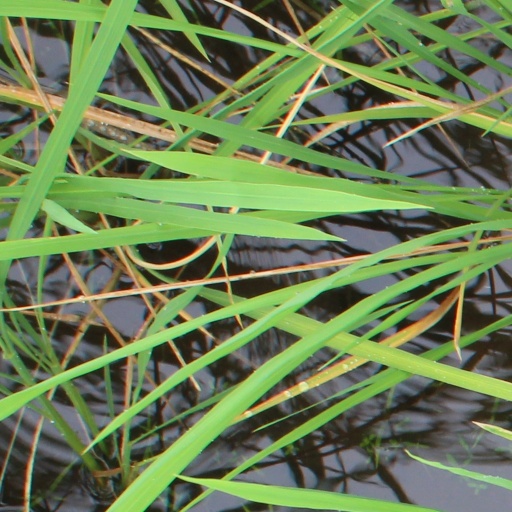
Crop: rice